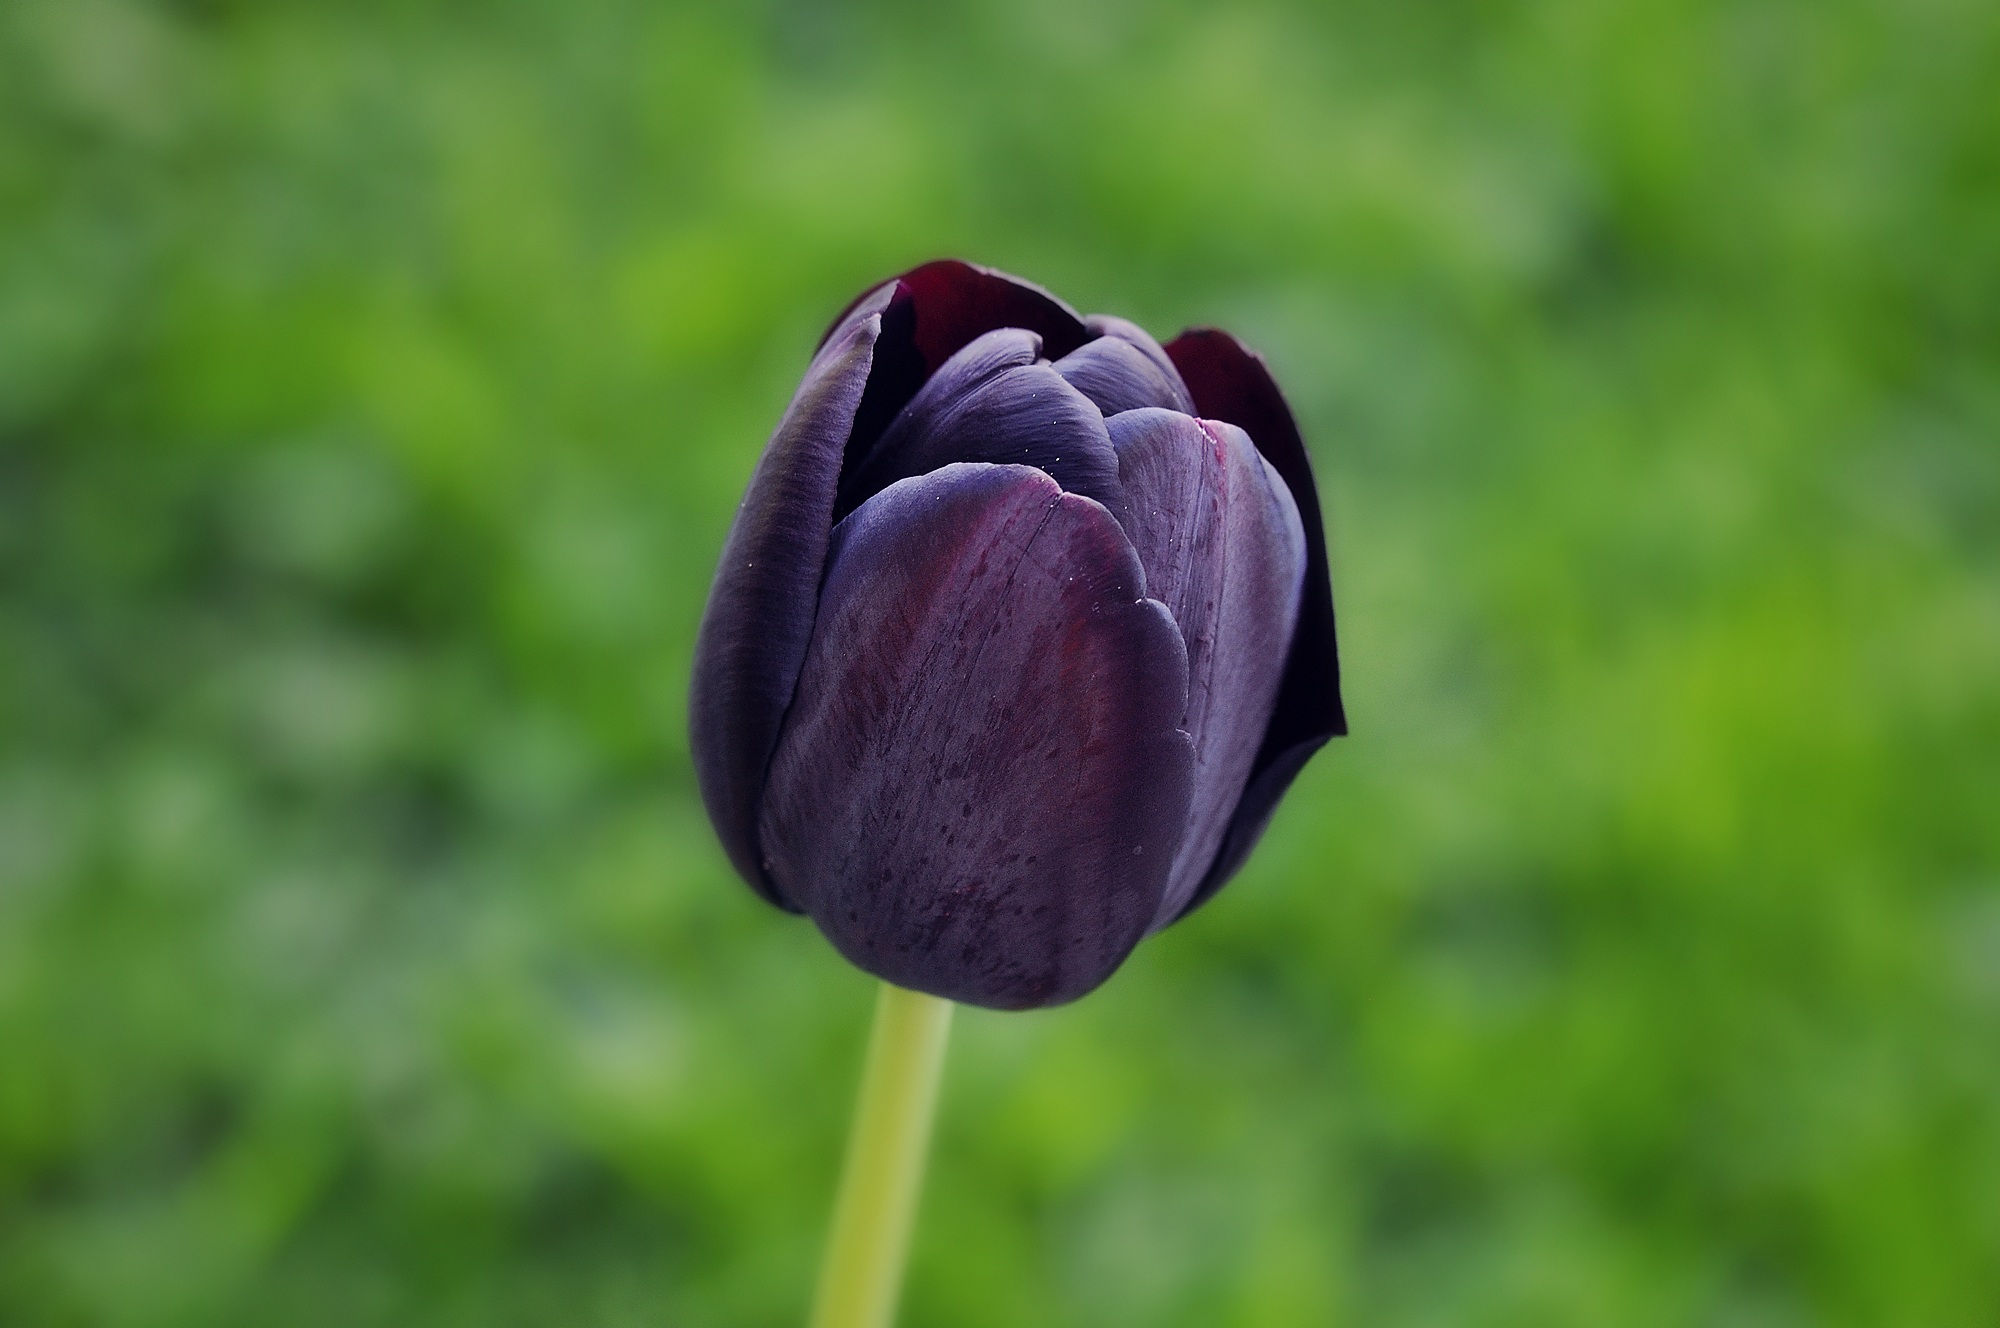
blossom, plant, field, photography, flower, petal, bloom, dark, tulip, green, botany, close, flora, close up, violet, bud, macro photography, flowering plant, schnittblume, plant stem, land plant